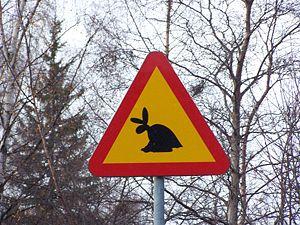
Le Skvader est une créature imaginaire de la Suède qui a été fabriquée en 1918 par le taxidermiste Rudolf Granberg. Elle est de manière permanente montrée au musée de Norra Berget à Sundsvall. La bête a les quartiers avant et les pattes de derrière d'un lièvre, et le dos, les ailes et la queue d'un Grand Tétras.